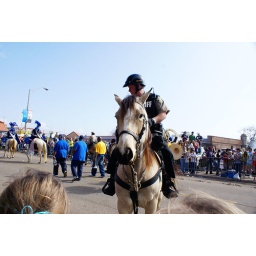
the policeman rode his horse over to the girls for them to pet ....